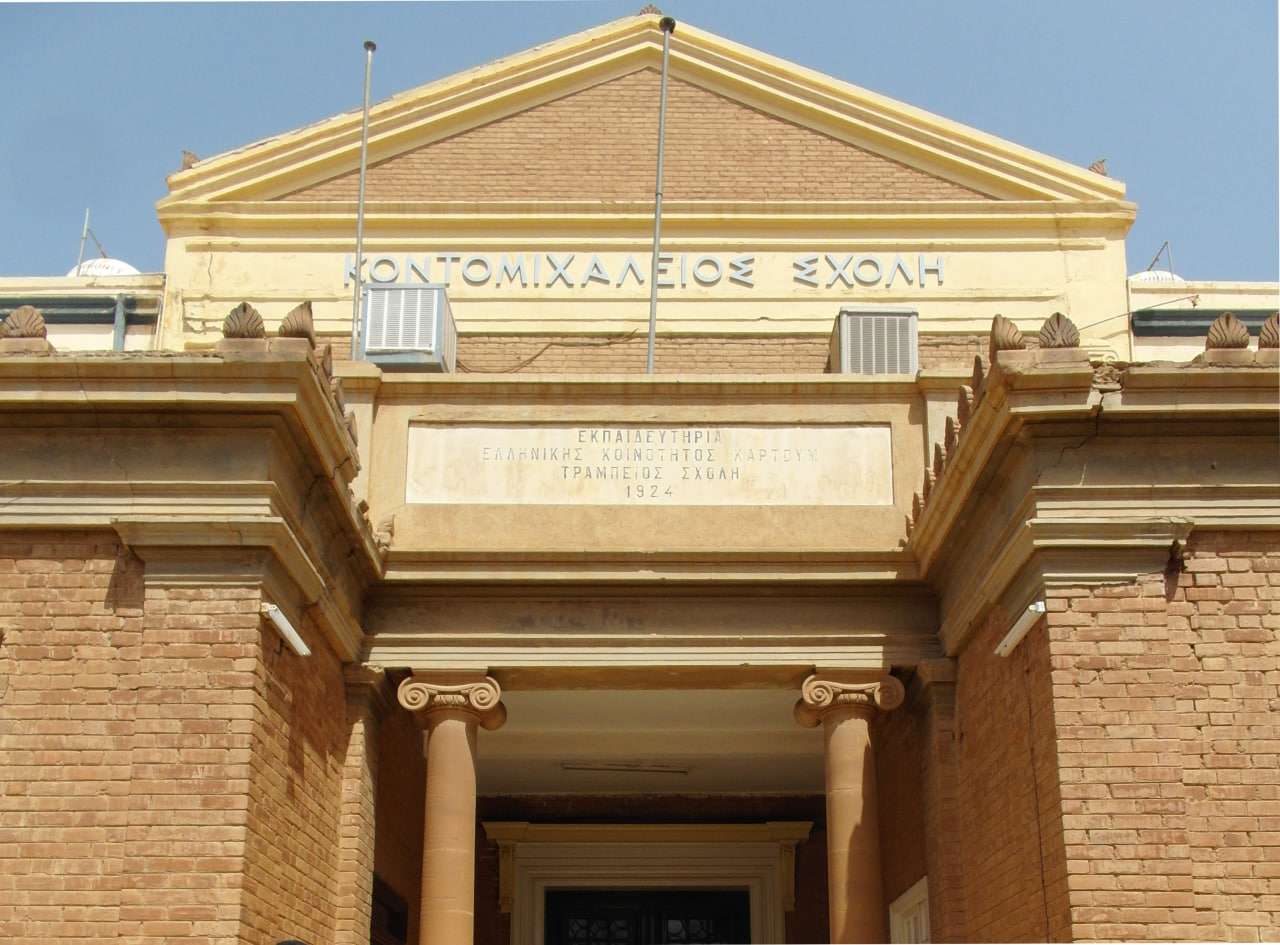
الوصف بالفصحى: مدخل مبنى مدرسة يونانية تعلوه لافتة تحمل اسمها باللغة اليونانية
الوصف بالعامية السودانية: مدخل مبنى حق مدرسة يونانية و فوق مكتوب اسمها باليوناني
التصنيف: Public Spaces & Infrastructure